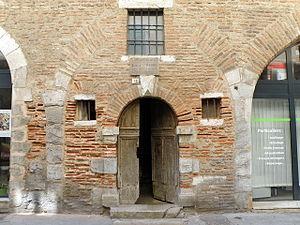
Cahors (Lot, France). Rue Clément-Marot, maison natale d'Olivier de Magny.
Olivier de Magny, né à Cahors dans le Quercy vers 1529 et mort vers 1561, est un poète français.